Wayang kulit

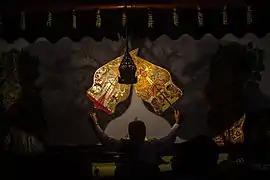
"Gunungan" in Javanese wayang kulit performance, marked the opening and the separations between scenes. The perforated wayang creates an exquisite shadow.

The "wayang" comes in sizes from 25 cm to 75 cm. The important characters are usually represented by several puppets each. The "wayang" is usually made out of water buffalo and goat hide and mounted onto bamboo sticks. However, the best "wayang" is typically made from young female buffalo parchment, cured for up to ten years. The carving and punching of the rawhide, which is most responsible for the character's image and the shadows that are cast, are guided by this sketch. A mallet is used to tap special tools, called "tatah", to punch the holes through the rawhide. Making the "wayang" sticks from the horn is a complicated process of sawing, heating, hand-molding, and sanding until the desired effect is achieved. When the materials are ready, the artist attaches the handle by precisely molding the ends of the horn around the individual "wayang" figure and securing it with thread. A large character may take months to produce.